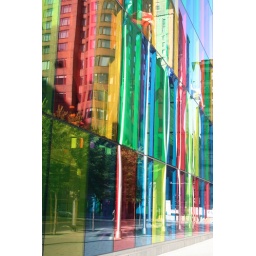
Fabulous glass wall of Congress Centre in Montreal, Canada.